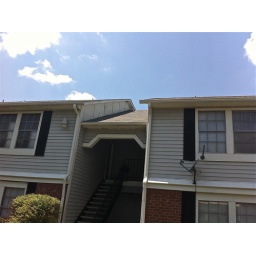
Note the deterioration in the side wall above low roof